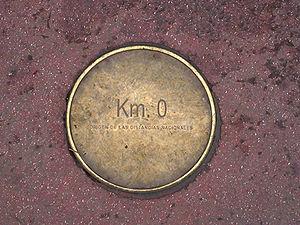
Le point zéro ou kilomètre zéro est, dans beaucoup de pays, un lieu particulier depuis lequel les distances routières sont traditionnellement calculées. Une notion similaire existe parfois pour les villes secondaires, et pour les routes ne passant pas par la capitale.